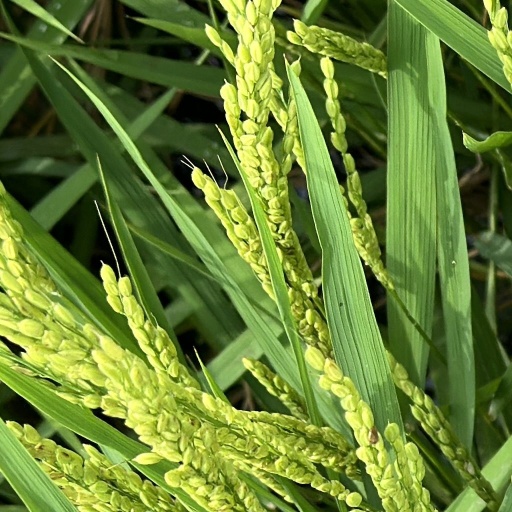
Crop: rice